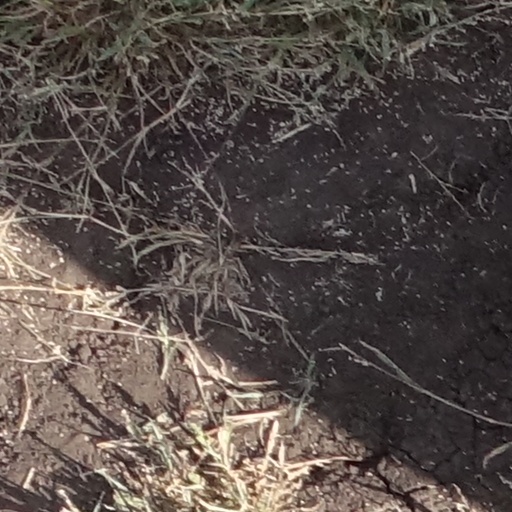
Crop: sorghum